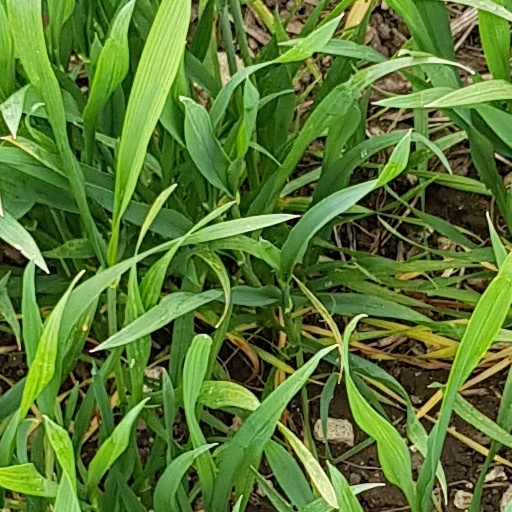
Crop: wheat